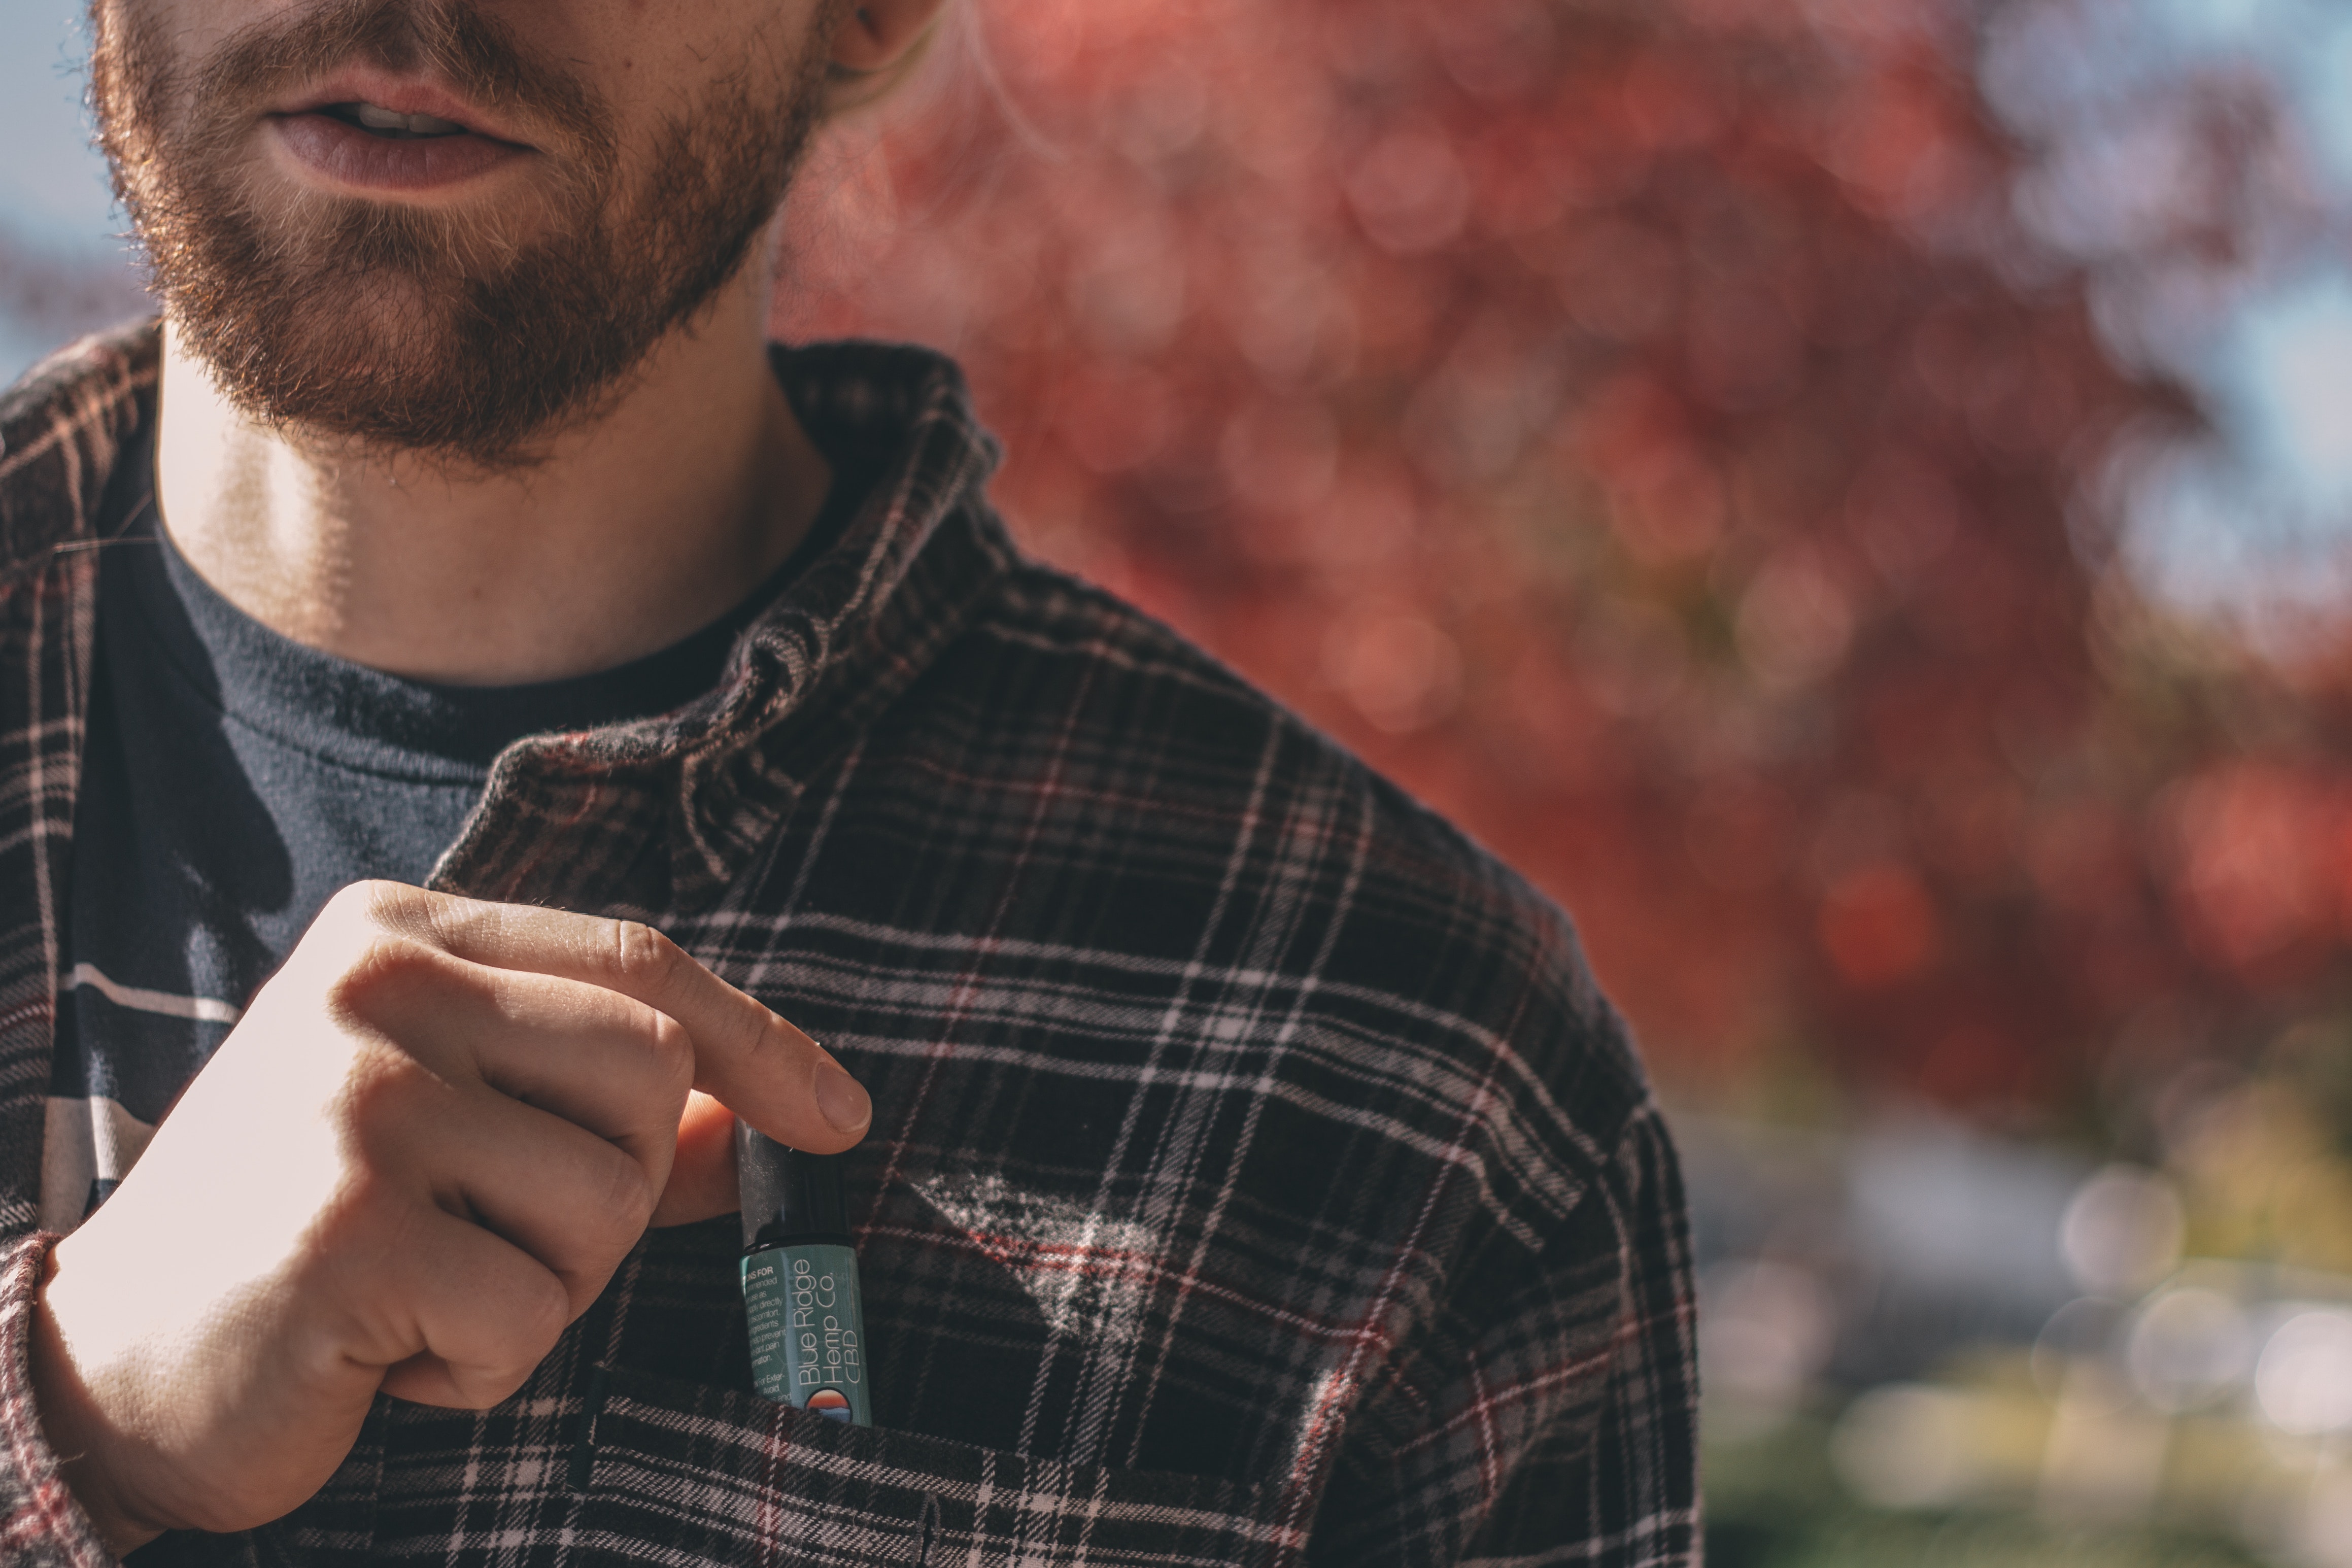
plaid, tartan, pattern, facial hair, design, beard, hand, textile, tree, outerwear, photography, street fashion, jacket, glasses